Visual Studio

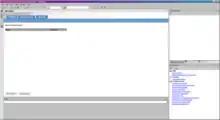
Default start page of Visual Studio .NET 2003 running on Windows XP

In April 2003, Microsoft introduced a minor upgrade to Visual Studio .NET called Visual Studio .NET 2003, codenamed "Everett" (for the city of the same name). It includes an upgrade to the .NET Framework, version 1.1, and is the first release to support developing programs for mobile devices, using ASP.NET or the .NET Compact Framework. The Visual C++ compiler's standards-compliance improved, especially in the area of partial template specialization. Visual C++ Toolkit 2003 is a version of the same C++ compiler shipped with Visual Studio .NET 2003 without the IDE that Microsoft made freely available. it is no longer available and the Express Editions have superseded it. Visual Studio .NET 2003 also supports Managed C++, which is the predecessor of C++/CLI. The internal version number of Visual Studio .NET 2003 is version 7.1 while the file format version is 8.0. Visual Studio .NET 2003 drops support for Windows NT 4.0, and is the last version to support Windows 2000 SP3 and Windows XP before SP2 and the only version to support Windows Server 2003 before SP1.